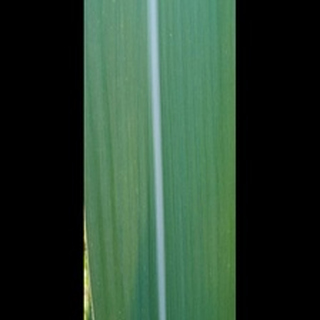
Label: healthy_sugarcane